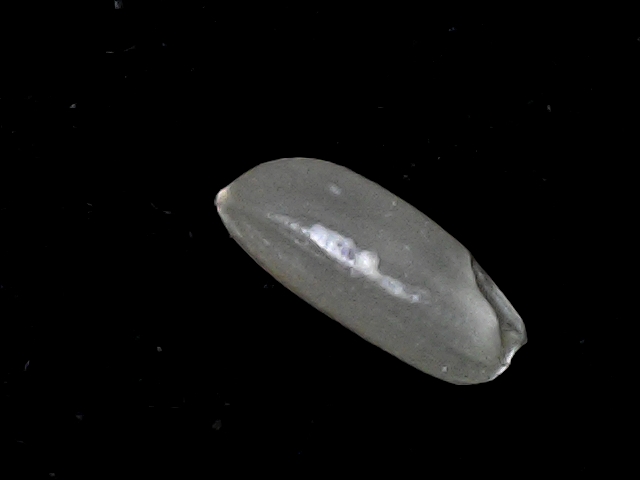
Rice variety: BD39